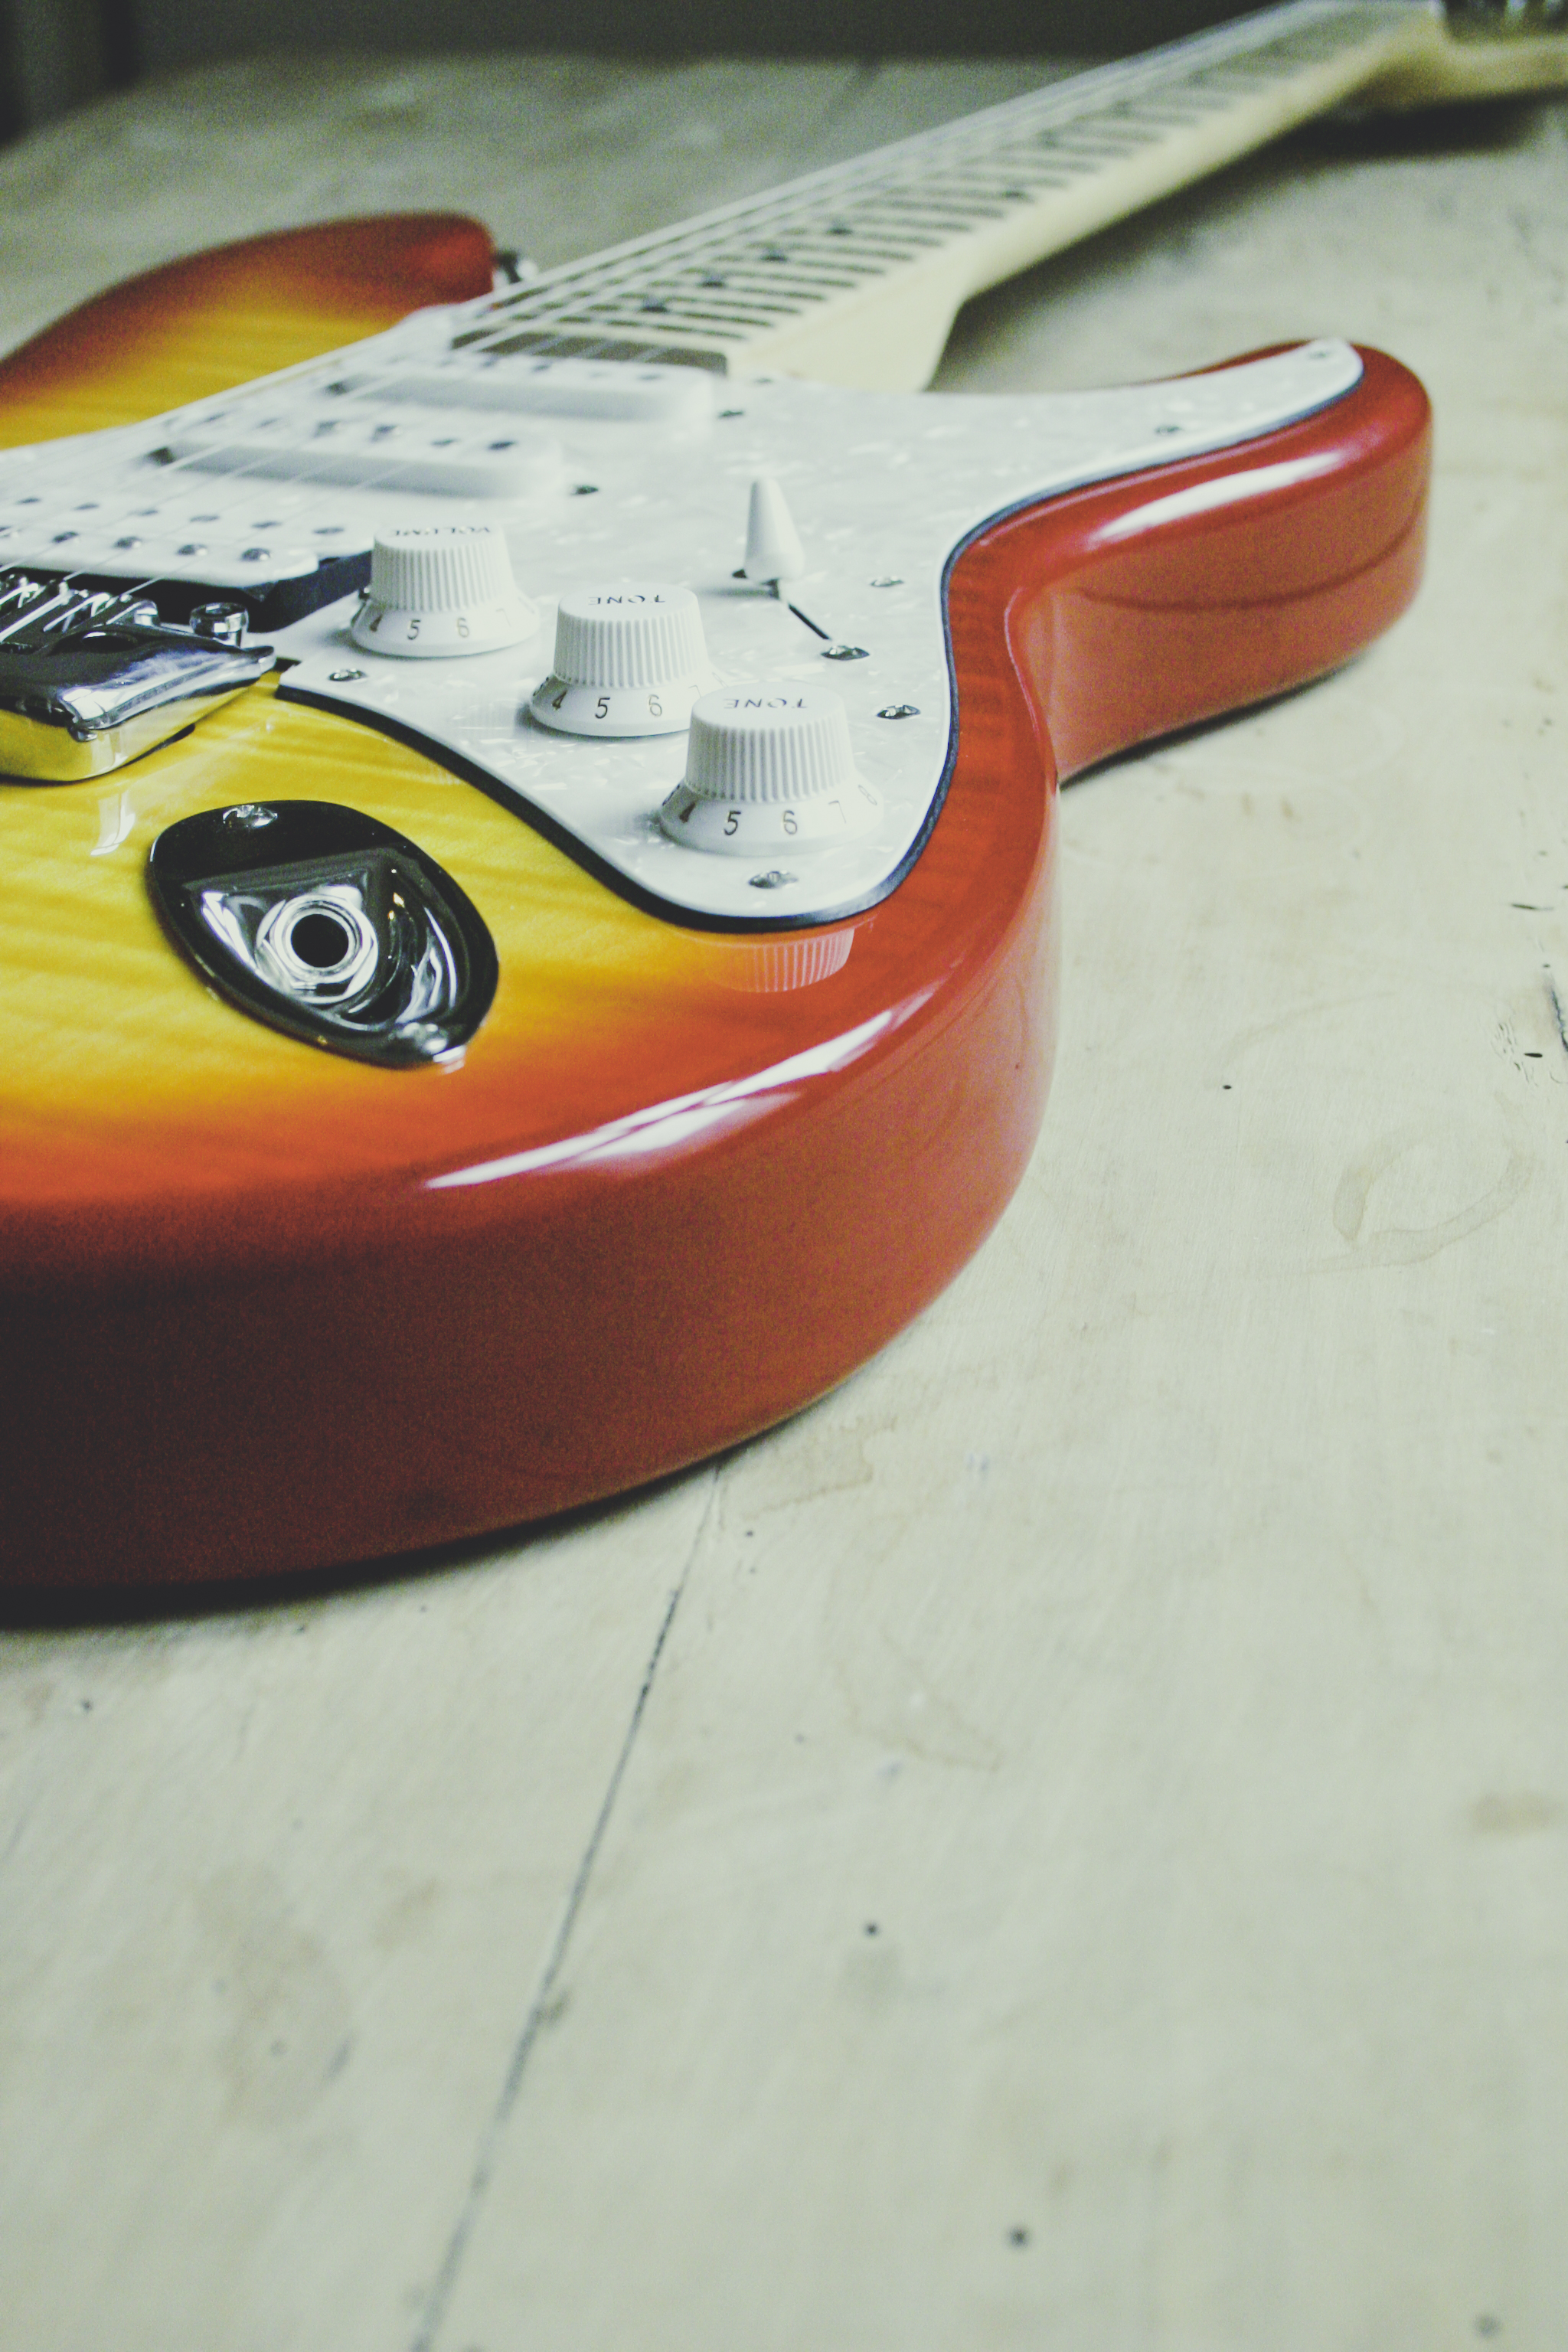
guitar, red, electric guitar, musical instrument, bumper, close up, violin, string instrument, automotive exterior, bowed string instrument, plucked string instruments